Question: Please indicate a possible affordance area of the bicycle that can be used for sitting on
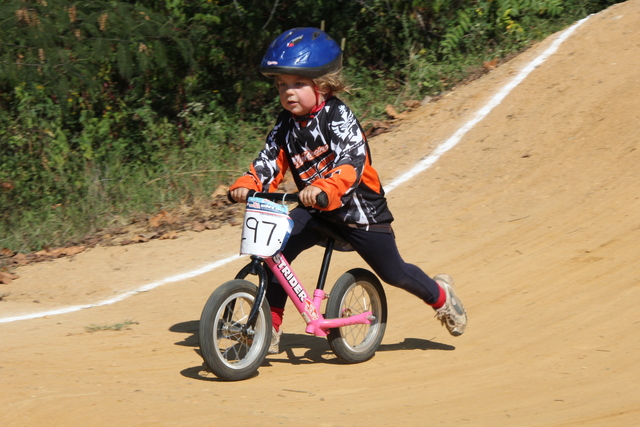
Answer: [304.5, 207, 373.5, 254]